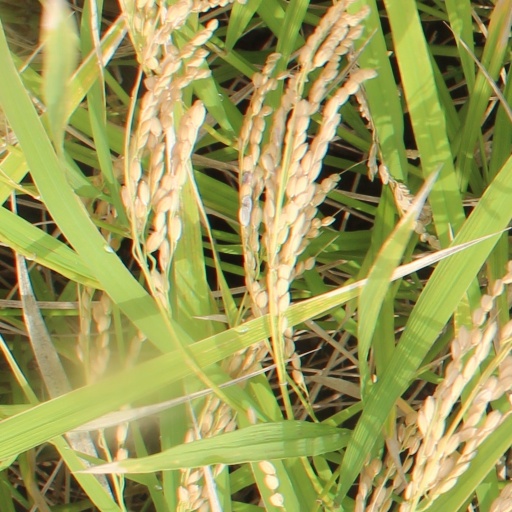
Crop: rice